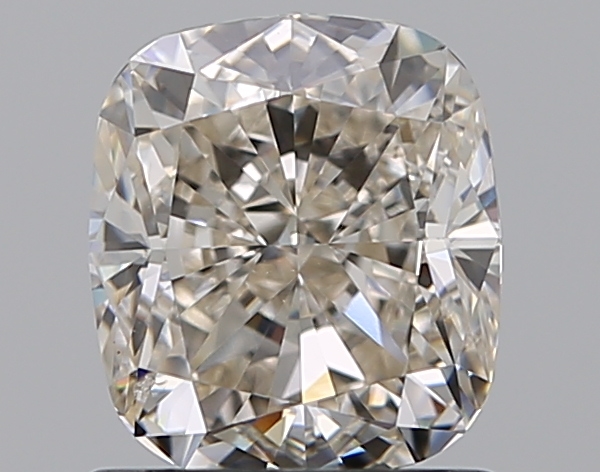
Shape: cushion
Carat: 1.2
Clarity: SI1
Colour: L
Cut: EX
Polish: EX
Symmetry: VG
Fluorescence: N
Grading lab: GIA
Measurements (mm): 6.32 x 5.59 x 3.89